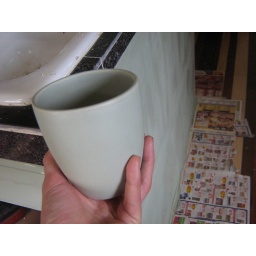
My goal for the sink island paint color was to match this mug given to our house by Johnny. Success!